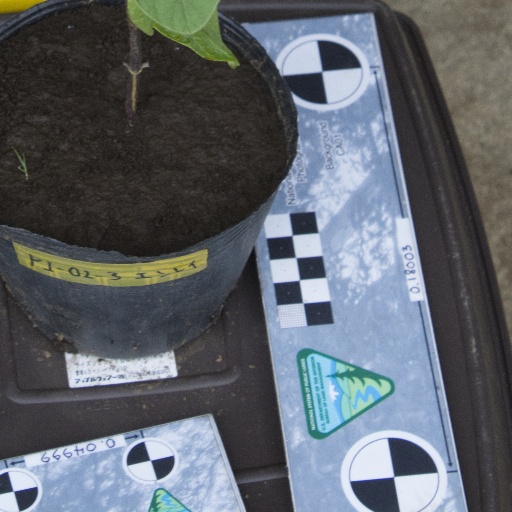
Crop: soybean